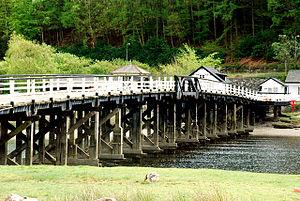
Un pont à tréteaux ou pont sur chevalets est un type de viaduc ferroviaire dans lequel une série de supports en trapèze - les tréteaux- sont construits à égale distance, généralement en bois, pour supporter le tablier sur lequel passe la voie ferrée.